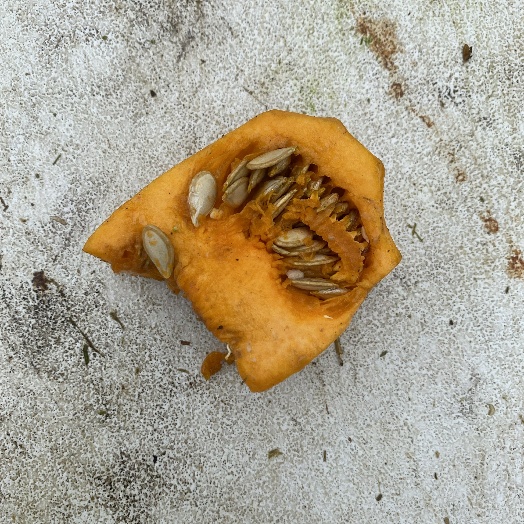
Label: generalcompost